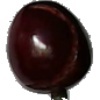
Label: cherry